Ernest Asante

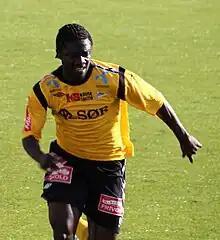
Asante with IK Start in 2012

Ernest Asante (born 6 November 1988) is a Ghanaian footballer who plays for Cypriot club Doxa Katokopias.